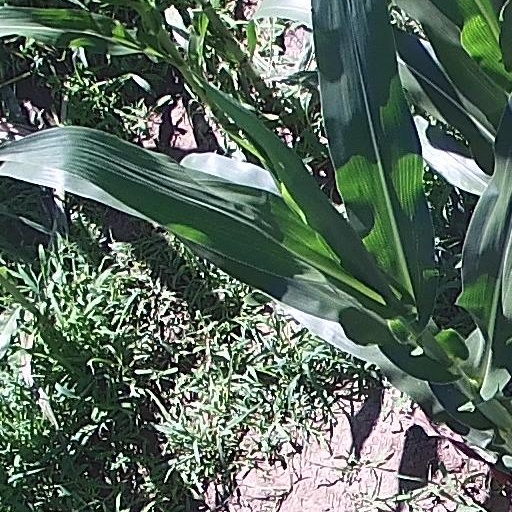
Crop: maize; corn